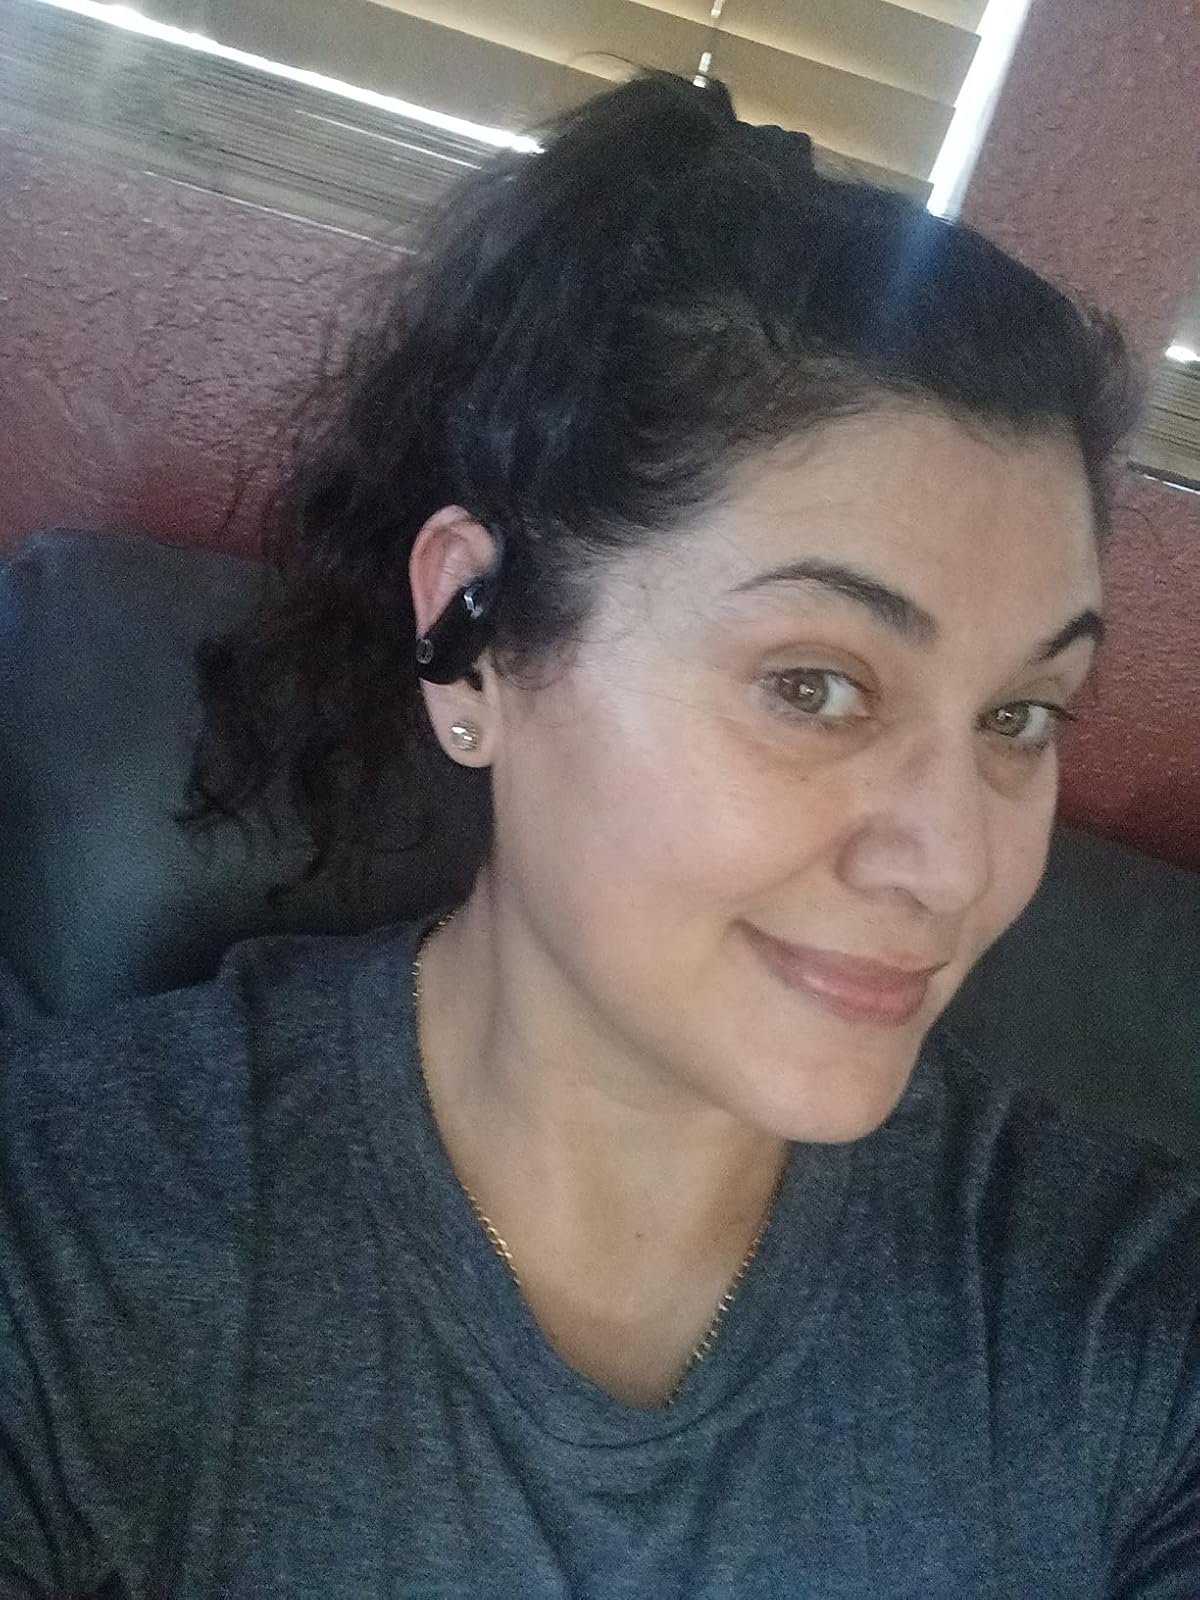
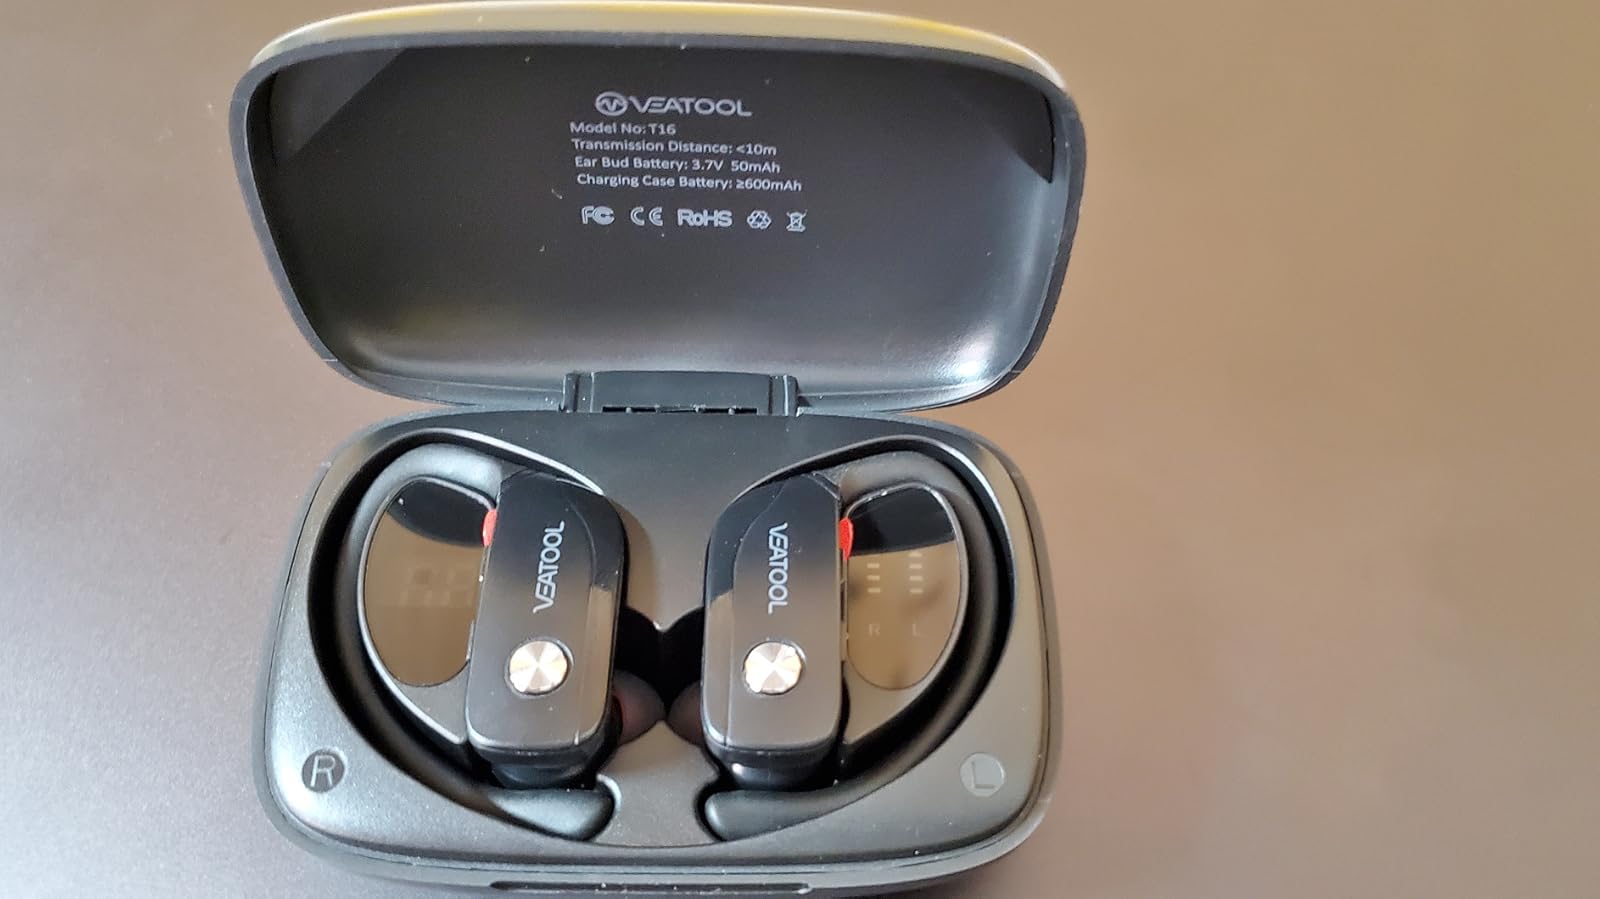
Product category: earbuds
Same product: no